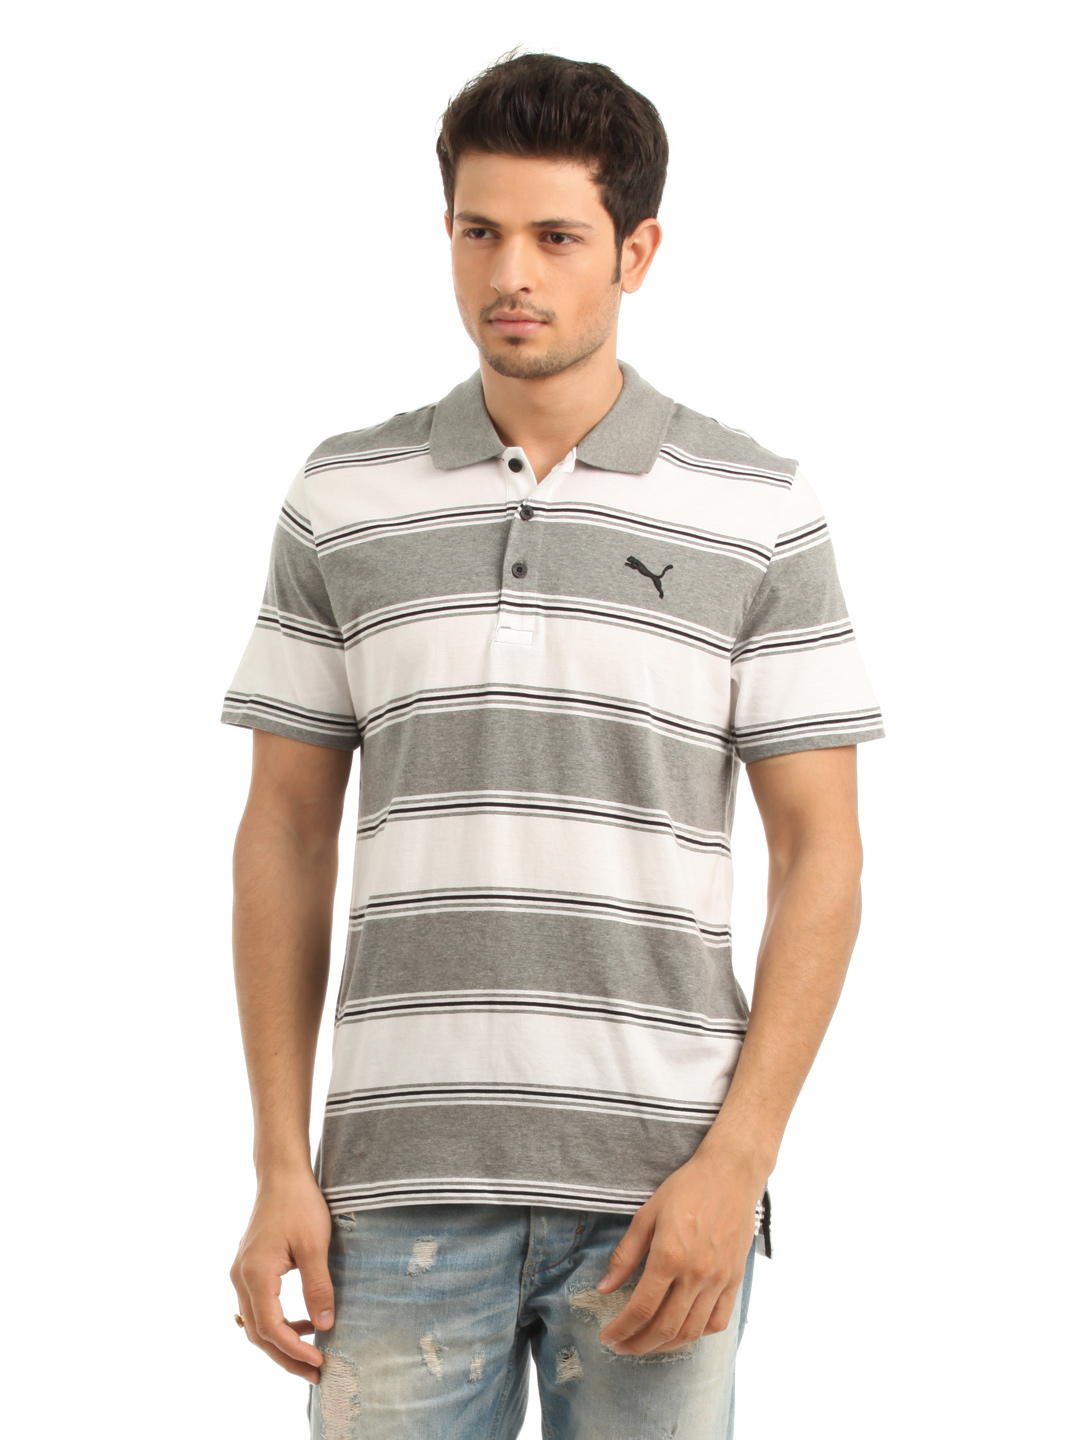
Puma Men Grey and White Striped Polo neck T-shirt
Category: Apparel / Topwear / Tshirts
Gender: Men
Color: Grey
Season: Summer 2012
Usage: Casual